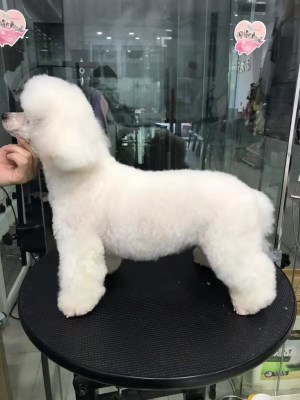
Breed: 3083-n000117-Bichon_Frise